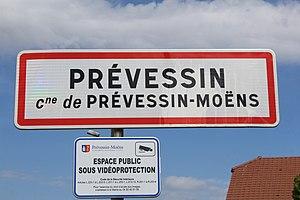
Panneau d'entrée dans Prévessin, Prévessin-Moëns.
Prévessin est une ancienne commune française du département de l'Ain. Le 1ᵉʳ janvier 1975, elle fusionne avec Moëns pour former la commune de Prévessin-Moëns.